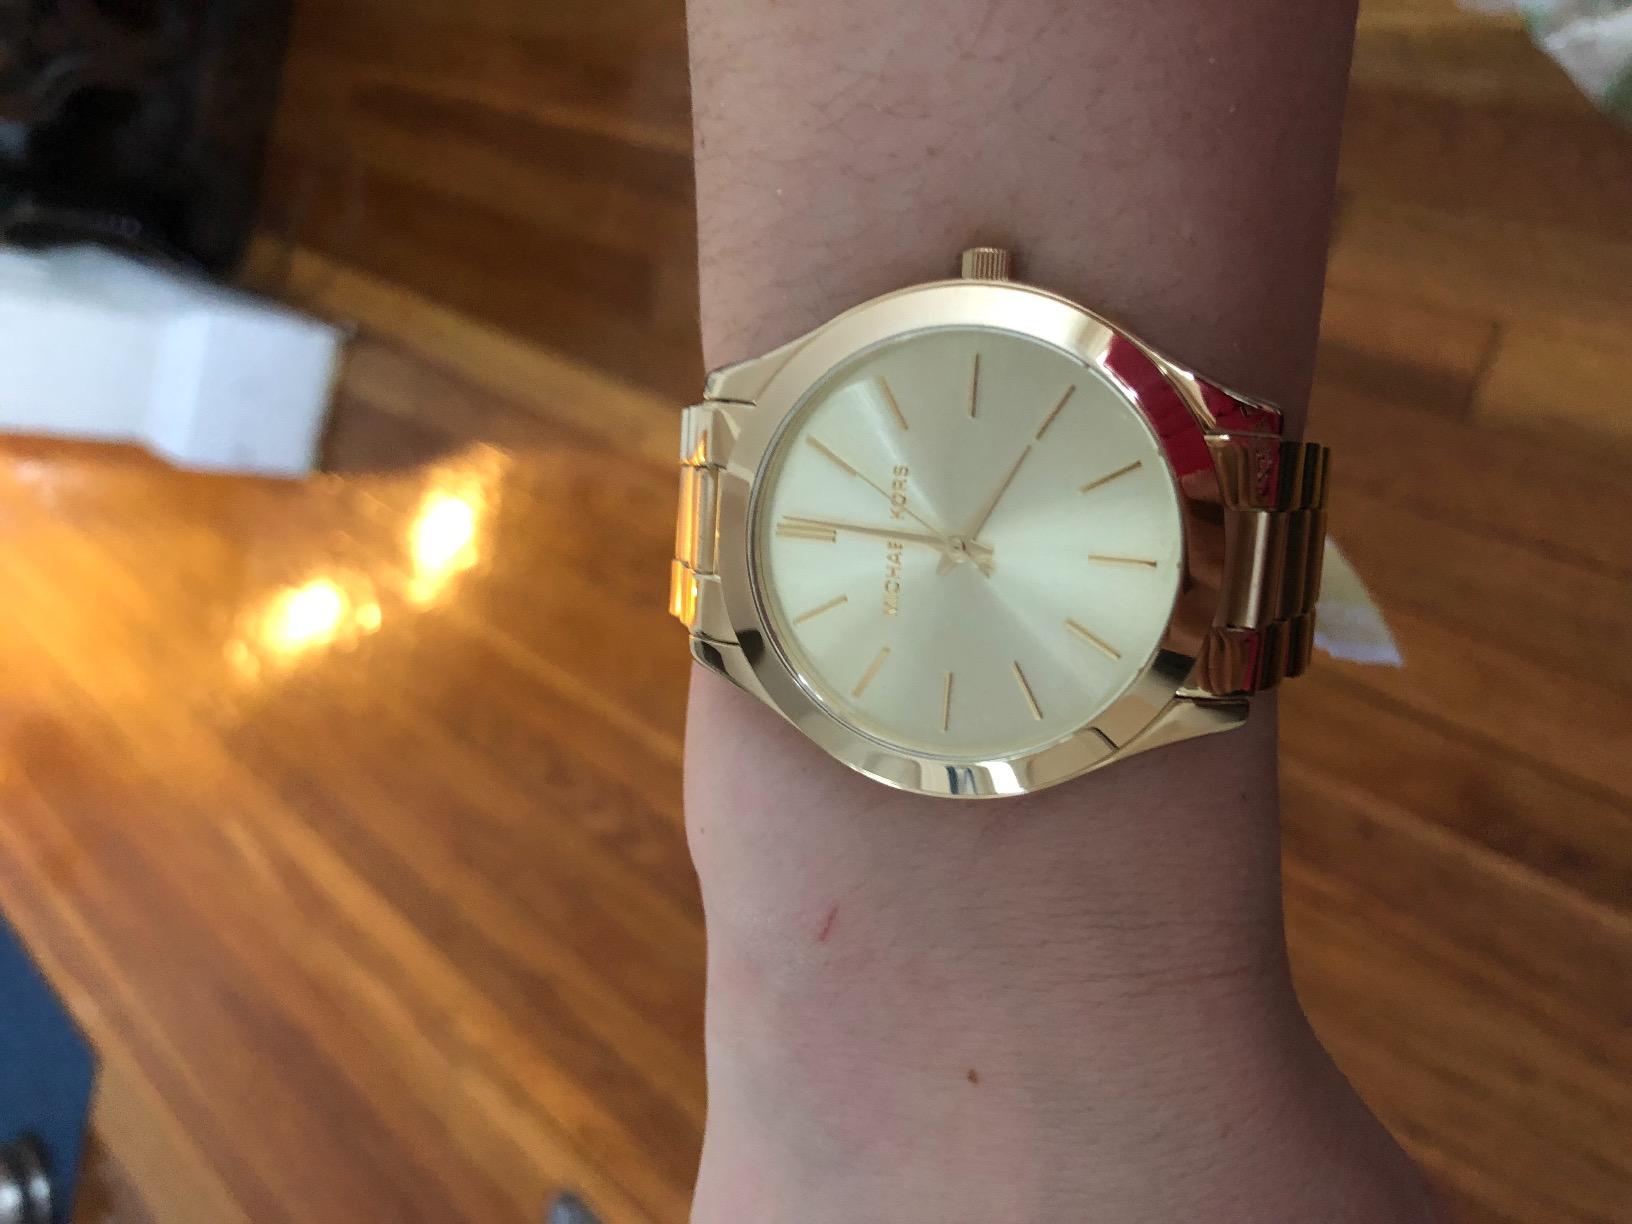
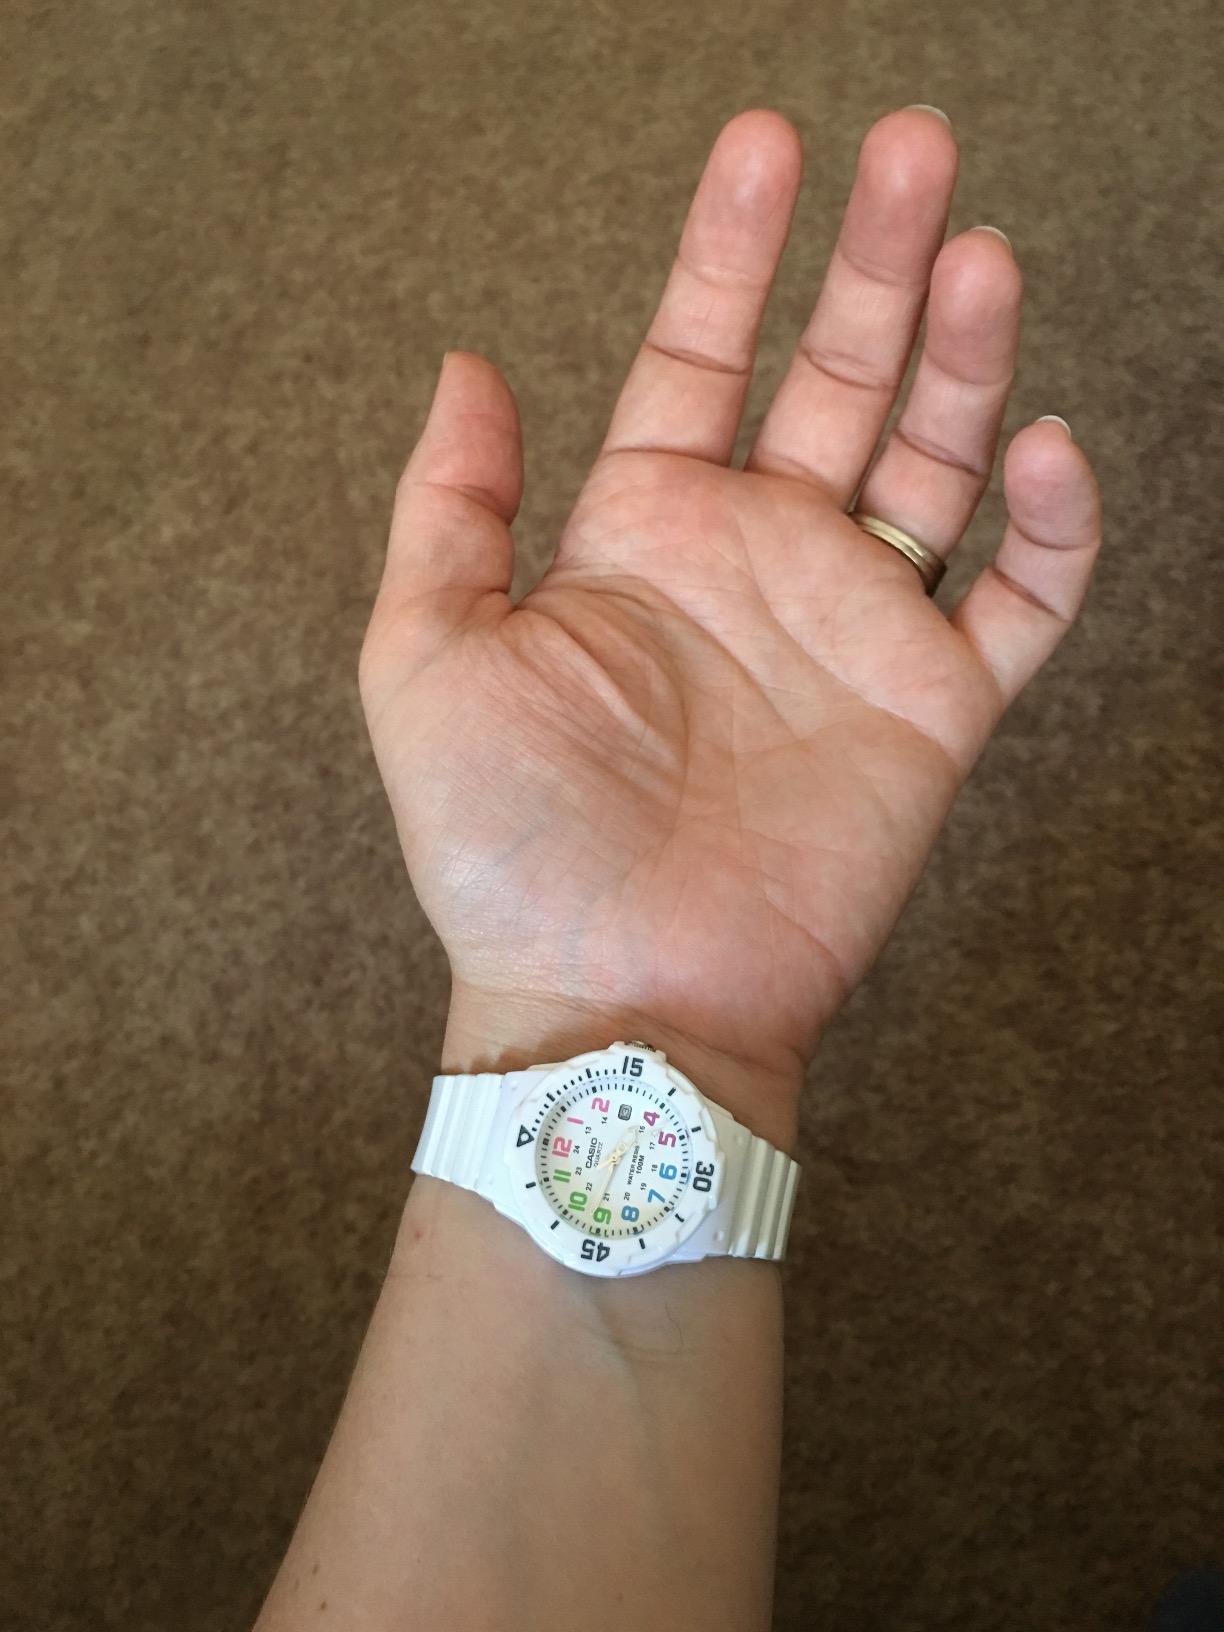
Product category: accessories_watch
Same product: no